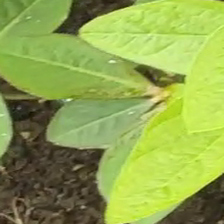
Weed species: Moti_dudhi(Euphorbia_geneculata_L)